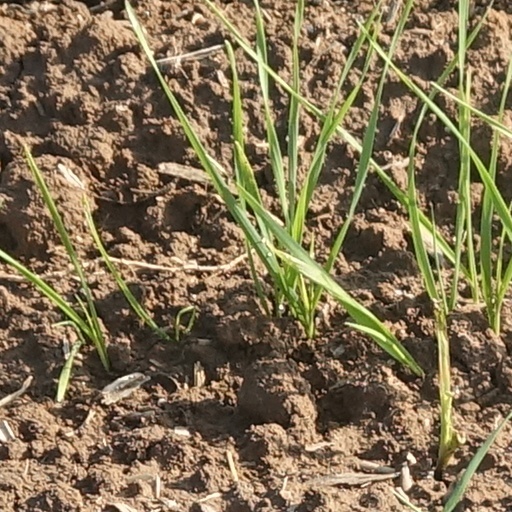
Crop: wheat